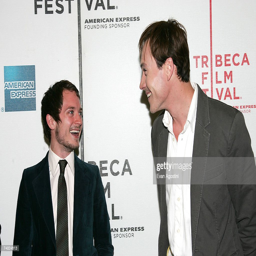
actors attend the premiere at festival .